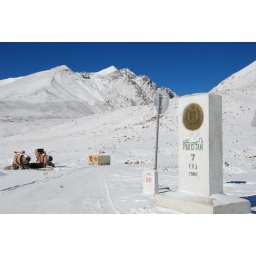
Khunjerab Pass in Winter, you almost can't see the road anymore, it is all white covered by snow.